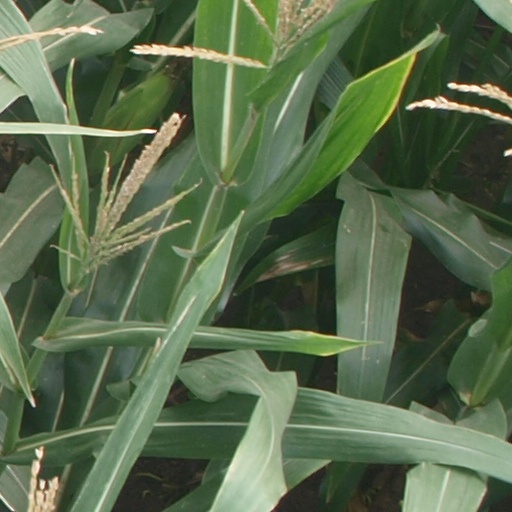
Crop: maize; corn